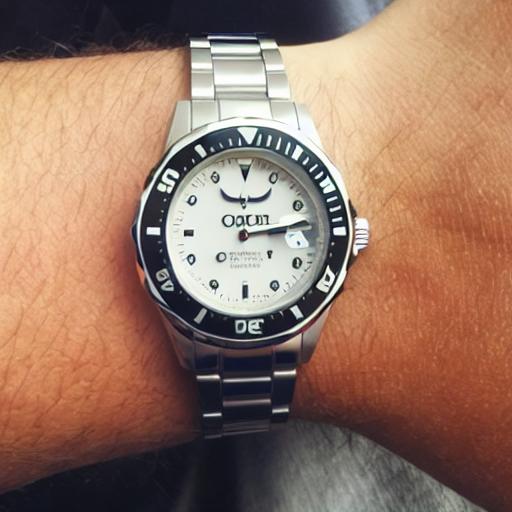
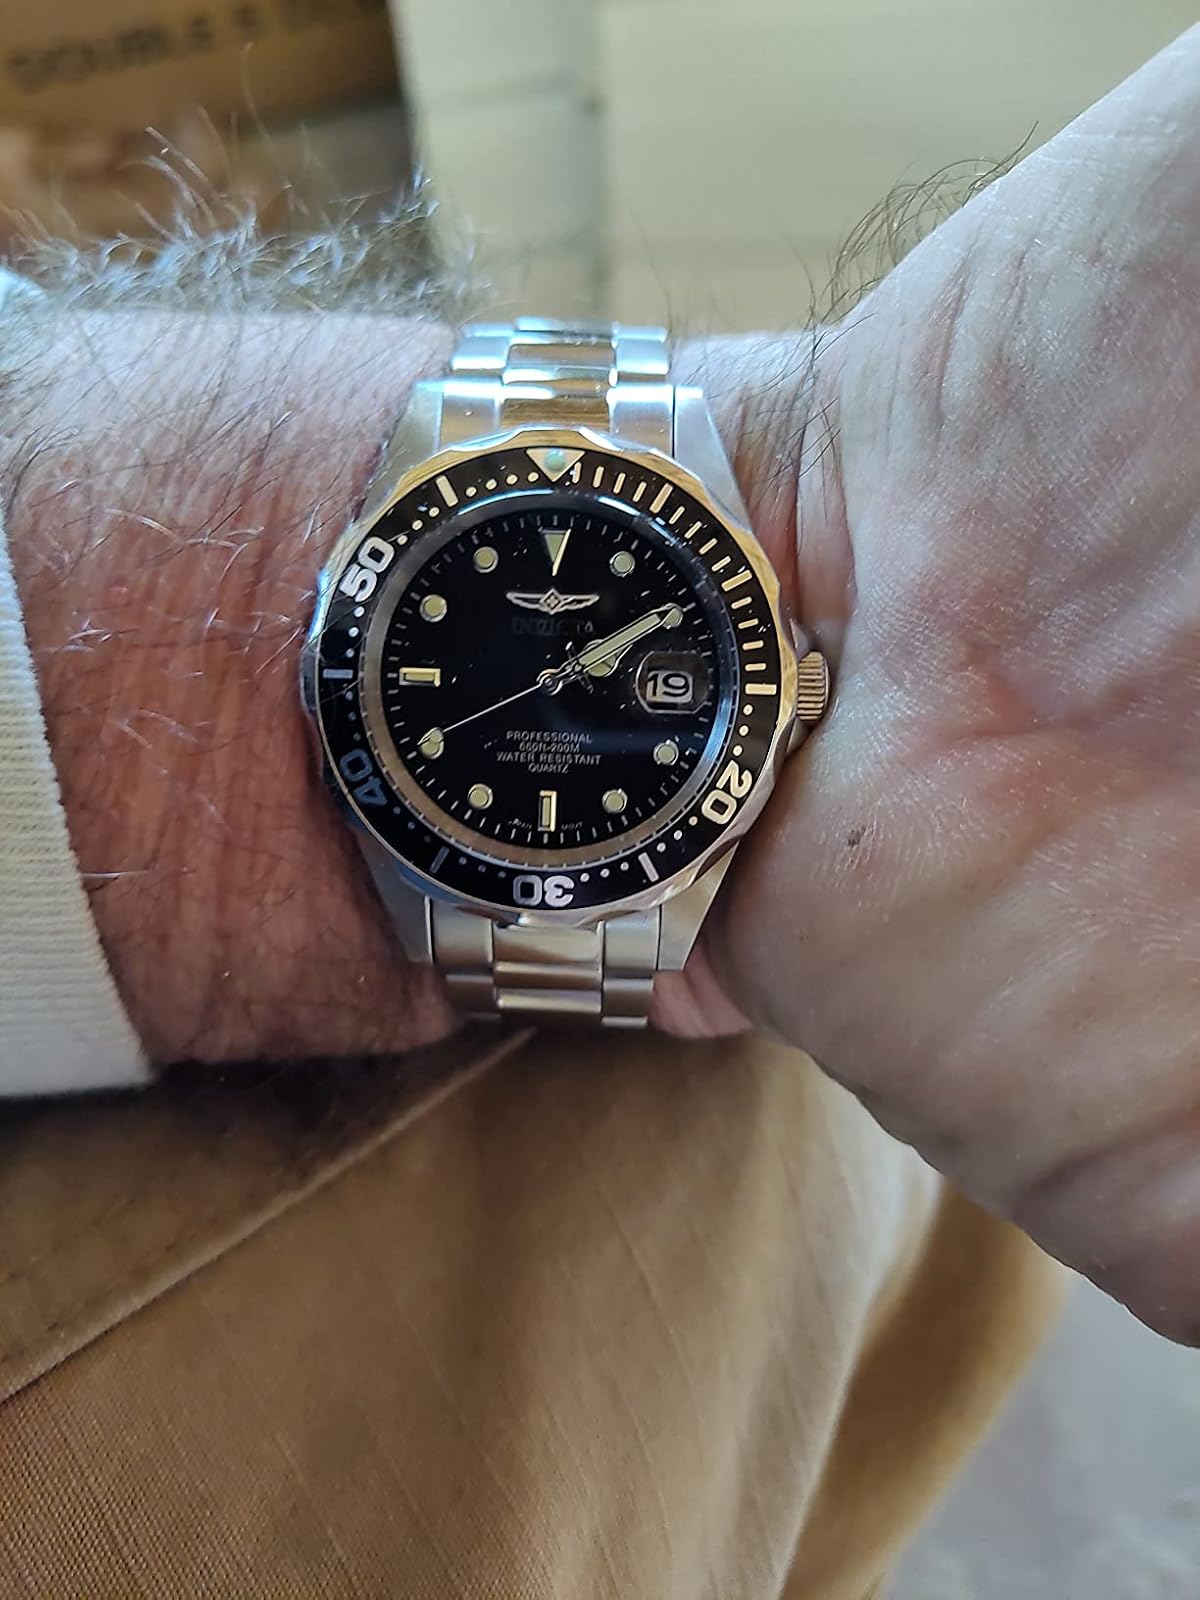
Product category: accessories_watch
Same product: no